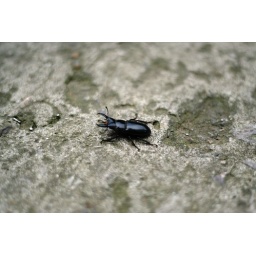
on a mountain road near nanjing